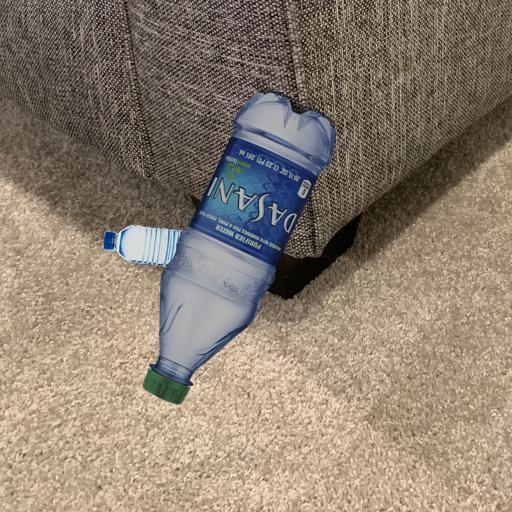
Label: bottles